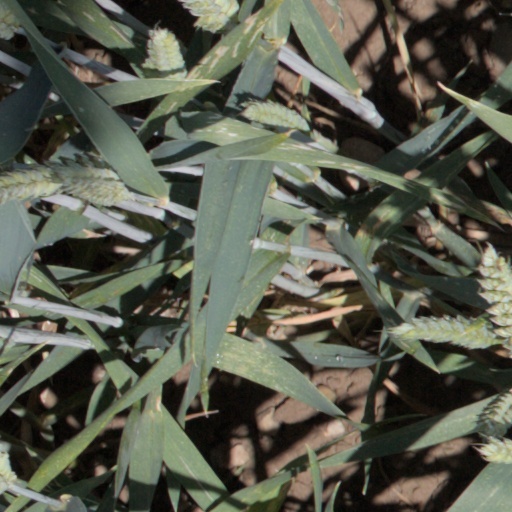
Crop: wheat